Aryan Guard

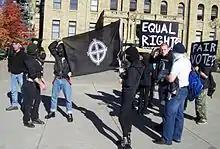
Aryan Guard rally in Calgary in October 2007

In response to the Aryan Guard's activities in the city, Calgary anti-racist activists held a rally in support of Calgary's multiculturalism and opposition to racism and racist movements. Some members of the Aryan Guard organized a counter-protest in response to the anti-racist rally. On October 14, 2007, approximately 15 Aryan Guard members protested at Calgary City Hall. They were drastically outnumbered by anti-racism protesters. Police were forced to step in as a safety precaution.